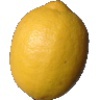
Label: lemon